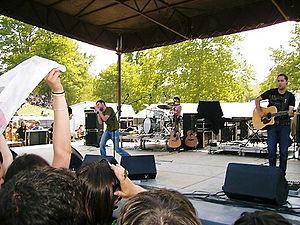
Ken Zazpi est un groupe de pop rock basque espagnol, originaire de Guernica. Il est formé en 1996 par Jon Mikel Arronategui et Eñaut Elorrieta. Ce groupe est très populaire. Il est l'un des groupes basques qui de nos jours a le plus réussi : ils vendent des milliers d'exemplaires de chacun des albums qu'ils publient et rassemblent un large public dans leurs concerts.